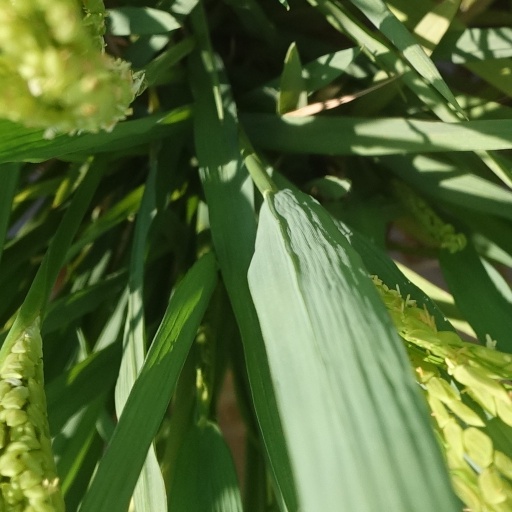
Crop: rice